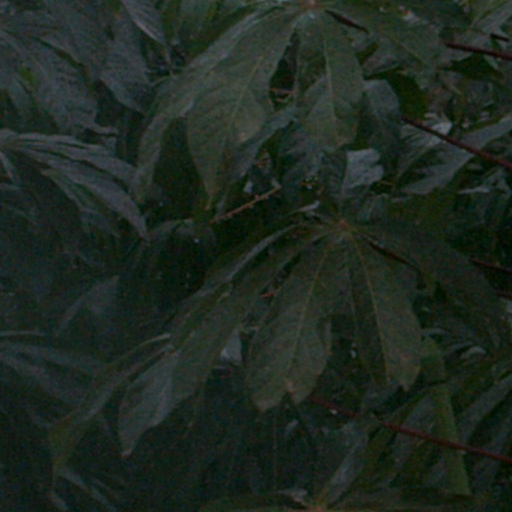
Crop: cassava